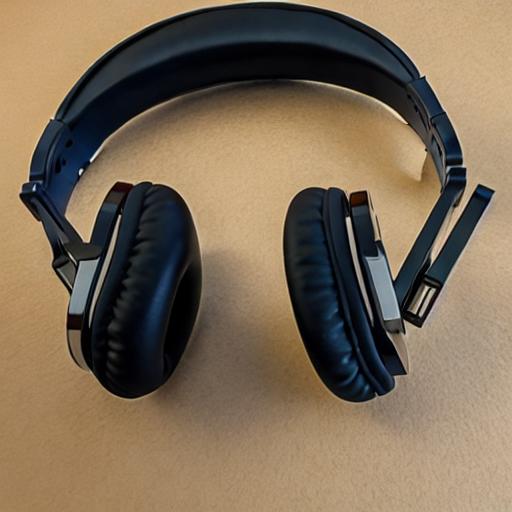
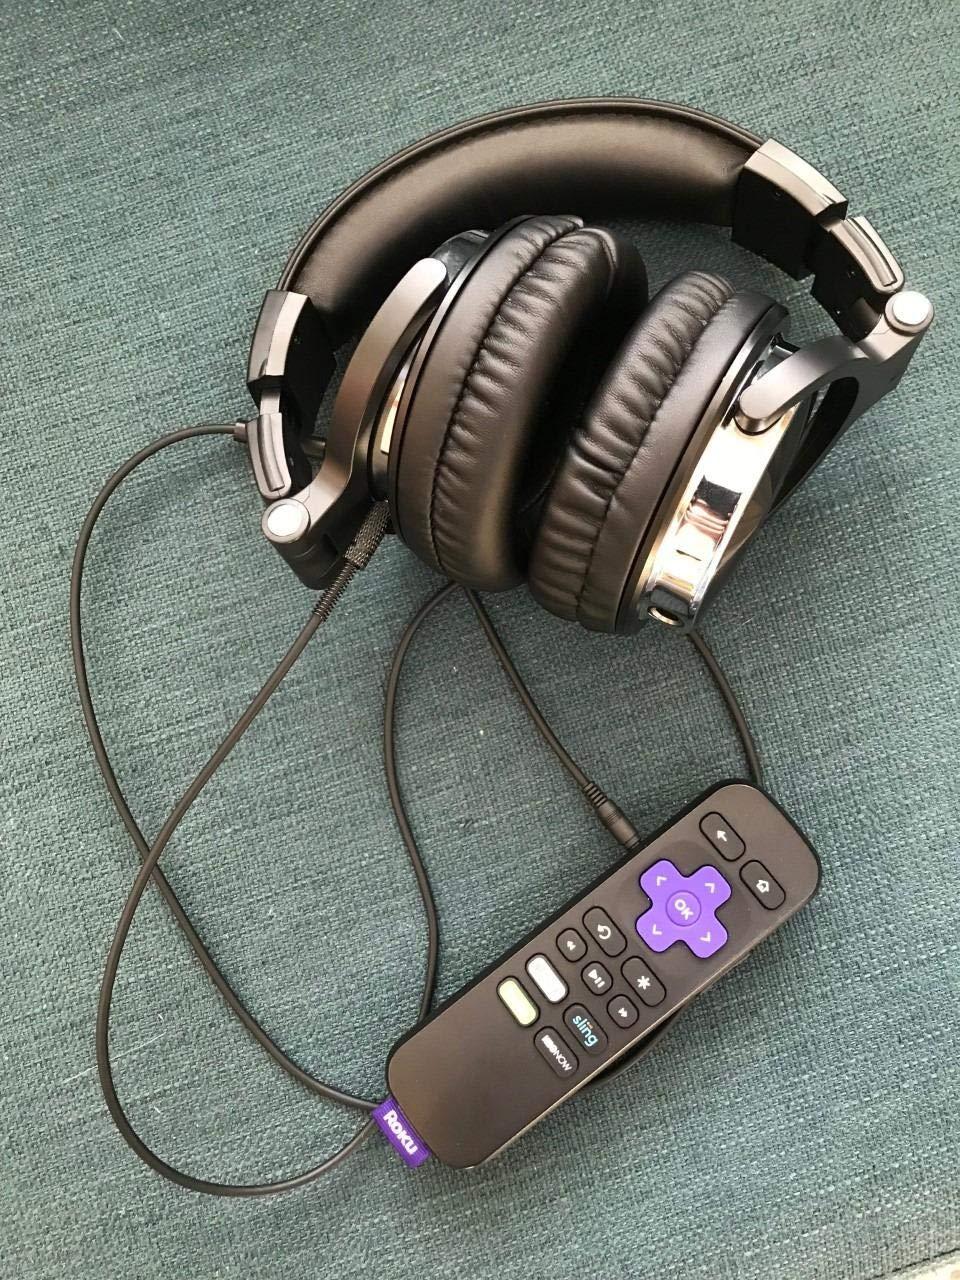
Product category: headphones
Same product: no